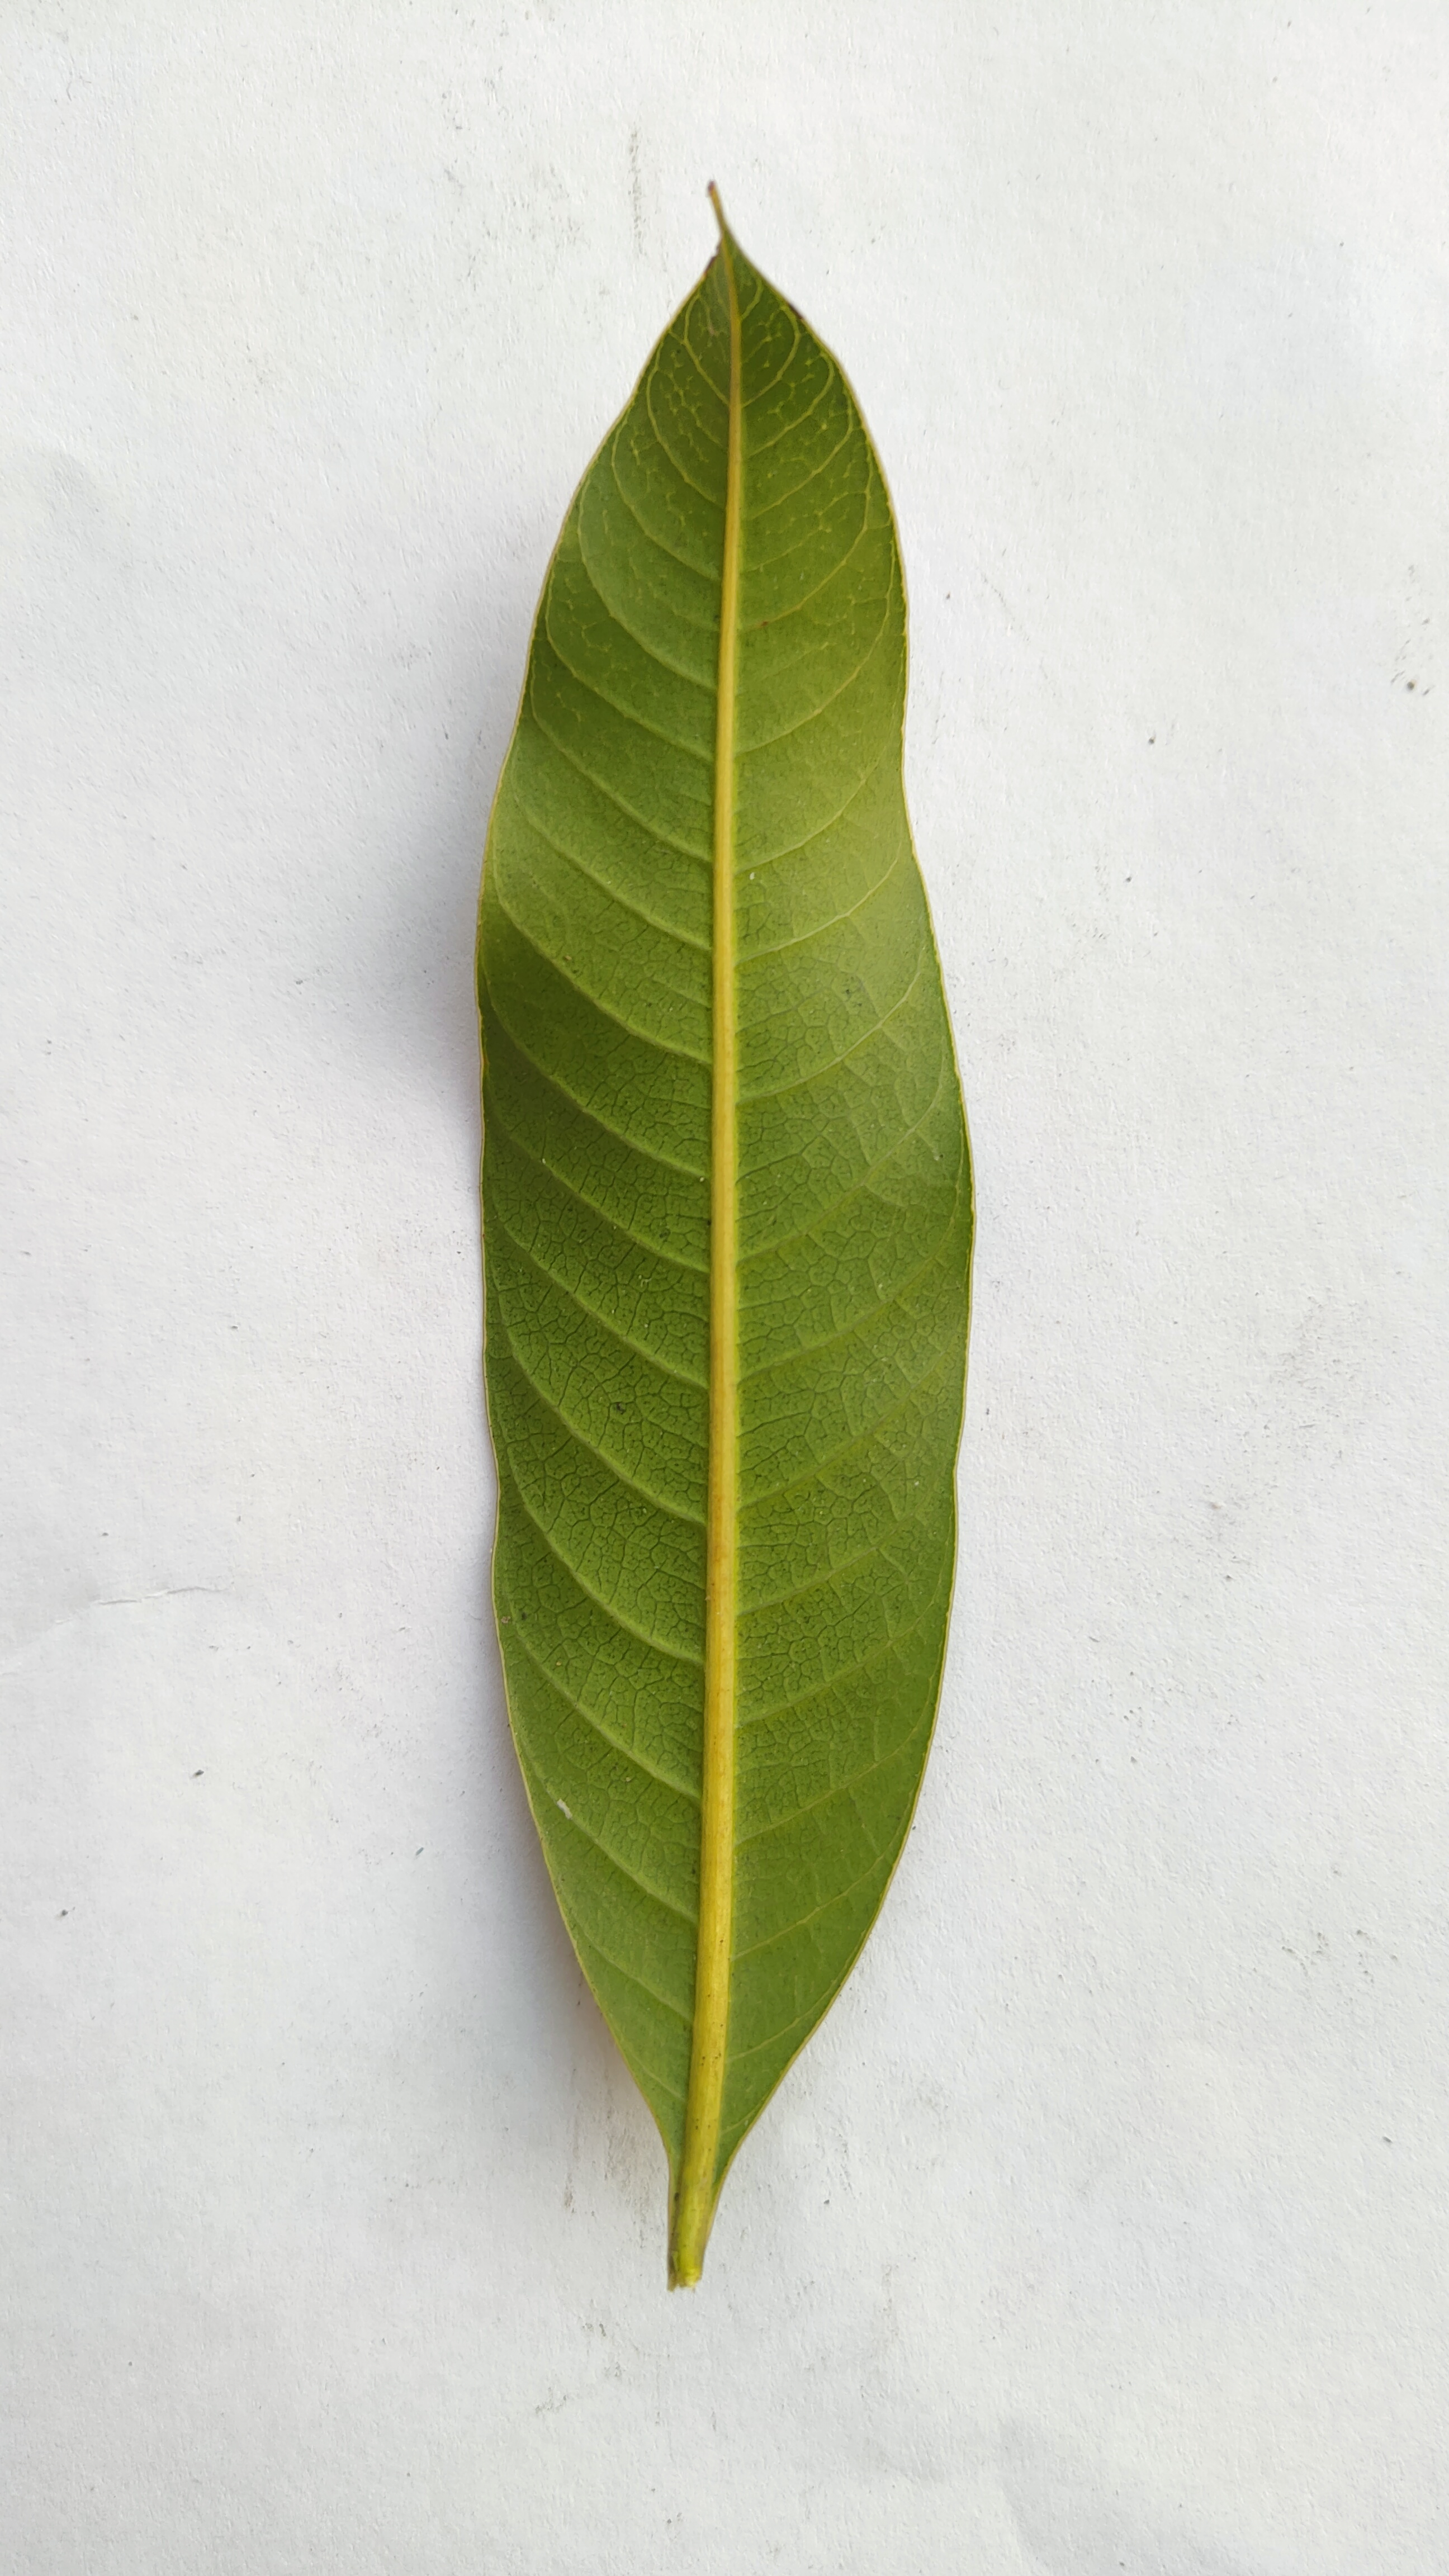
Leaf variety: Mango